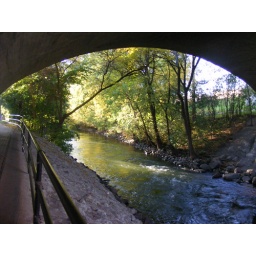
Under the bridge by ottertail river